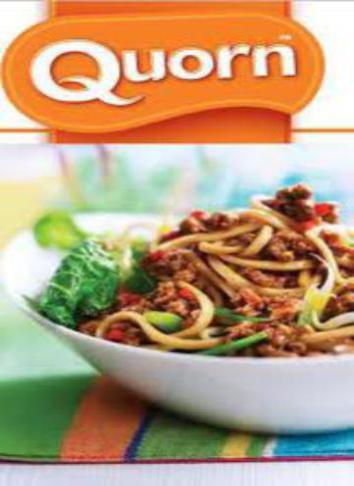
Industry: Food